1986 Miller American 400

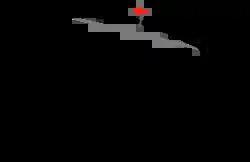
The layout of Michigan International Speedway, the venue where the race was held.

The race was held at Michigan International Speedway, a two-mile (3.2 km) moderate-banked D-shaped speedway located in Brooklyn, Michigan. The track is used primarily for NASCAR events. It is known as a "sister track" to Texas World Speedway as MIS's oval design was a direct basis of TWS, with moderate modifications to the banking in the corners, and was used as the basis of Auto Club Speedway. The track is owned by International Speedway Corporation. Michigan International Speedway is recognized as one of motorsports' premier facilities because of its wide racing surface and high banking (by open-wheel standards; the 18-degree banking is modest by stock car standards).